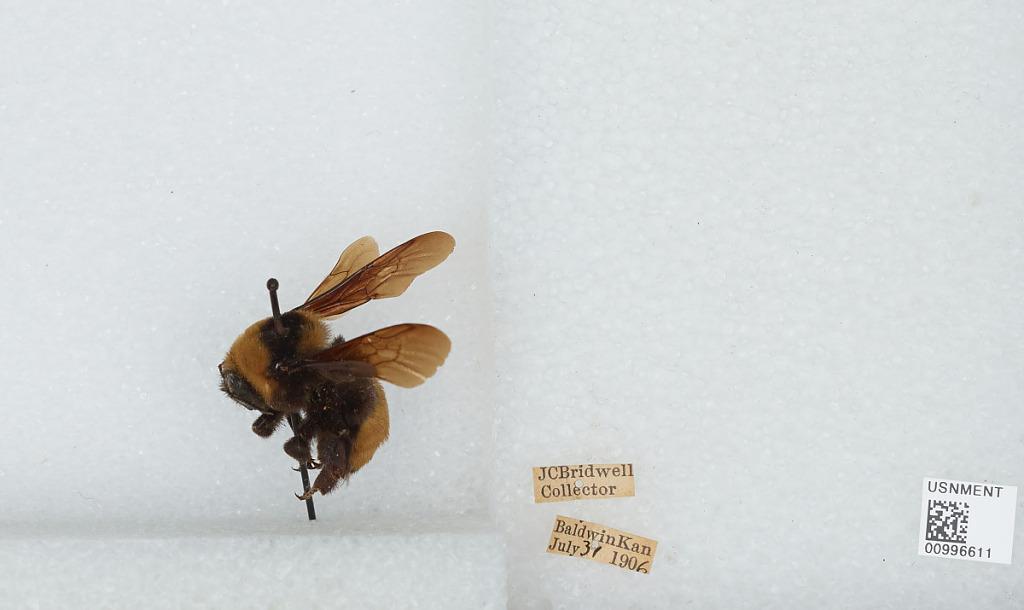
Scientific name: Bombus (Bombias) auricomus (Robertson)
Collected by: J. Bridwell
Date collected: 1906-7-31
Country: United States
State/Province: Kansas
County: Douglas
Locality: Baldwin
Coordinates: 38.7775, -95.1875